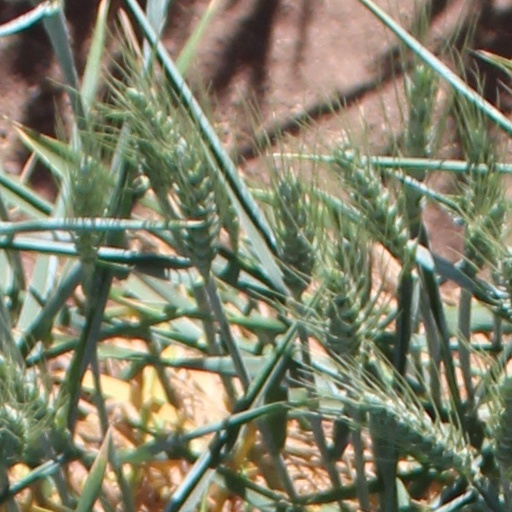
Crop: wheat